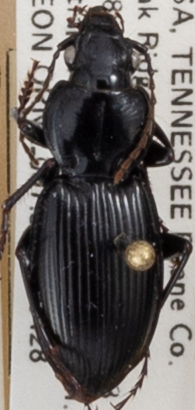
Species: Cyclotrachelus fucatus
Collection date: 2021-04-28
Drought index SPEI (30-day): -0.97
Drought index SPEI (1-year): -0.048
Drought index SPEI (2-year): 2.09